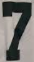
Number: 7